Dacre Montgomery

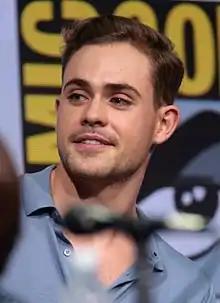
Montgomery in 2017

Dacre Kayd Montgomery-Harvey (born 22 November 1994) is an Australian actor. Montgomery began acting in short films as a teenager before making his feature film debut in the adventure comedy "A Few Less Men" (2017).